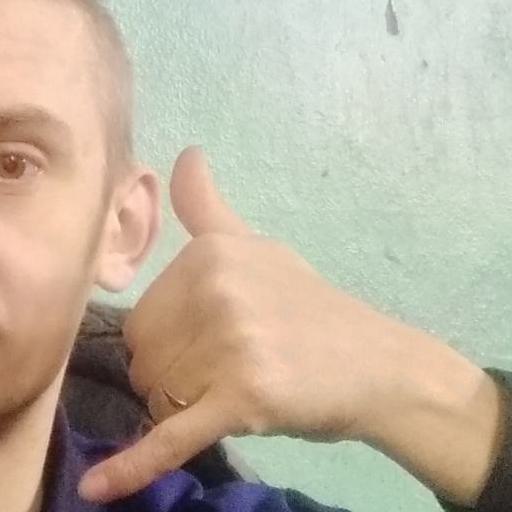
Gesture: call